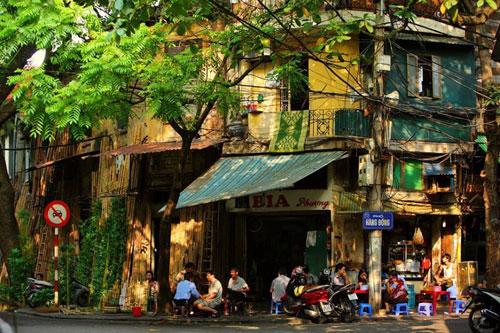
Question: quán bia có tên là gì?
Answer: quán bia có tên là bia phượng